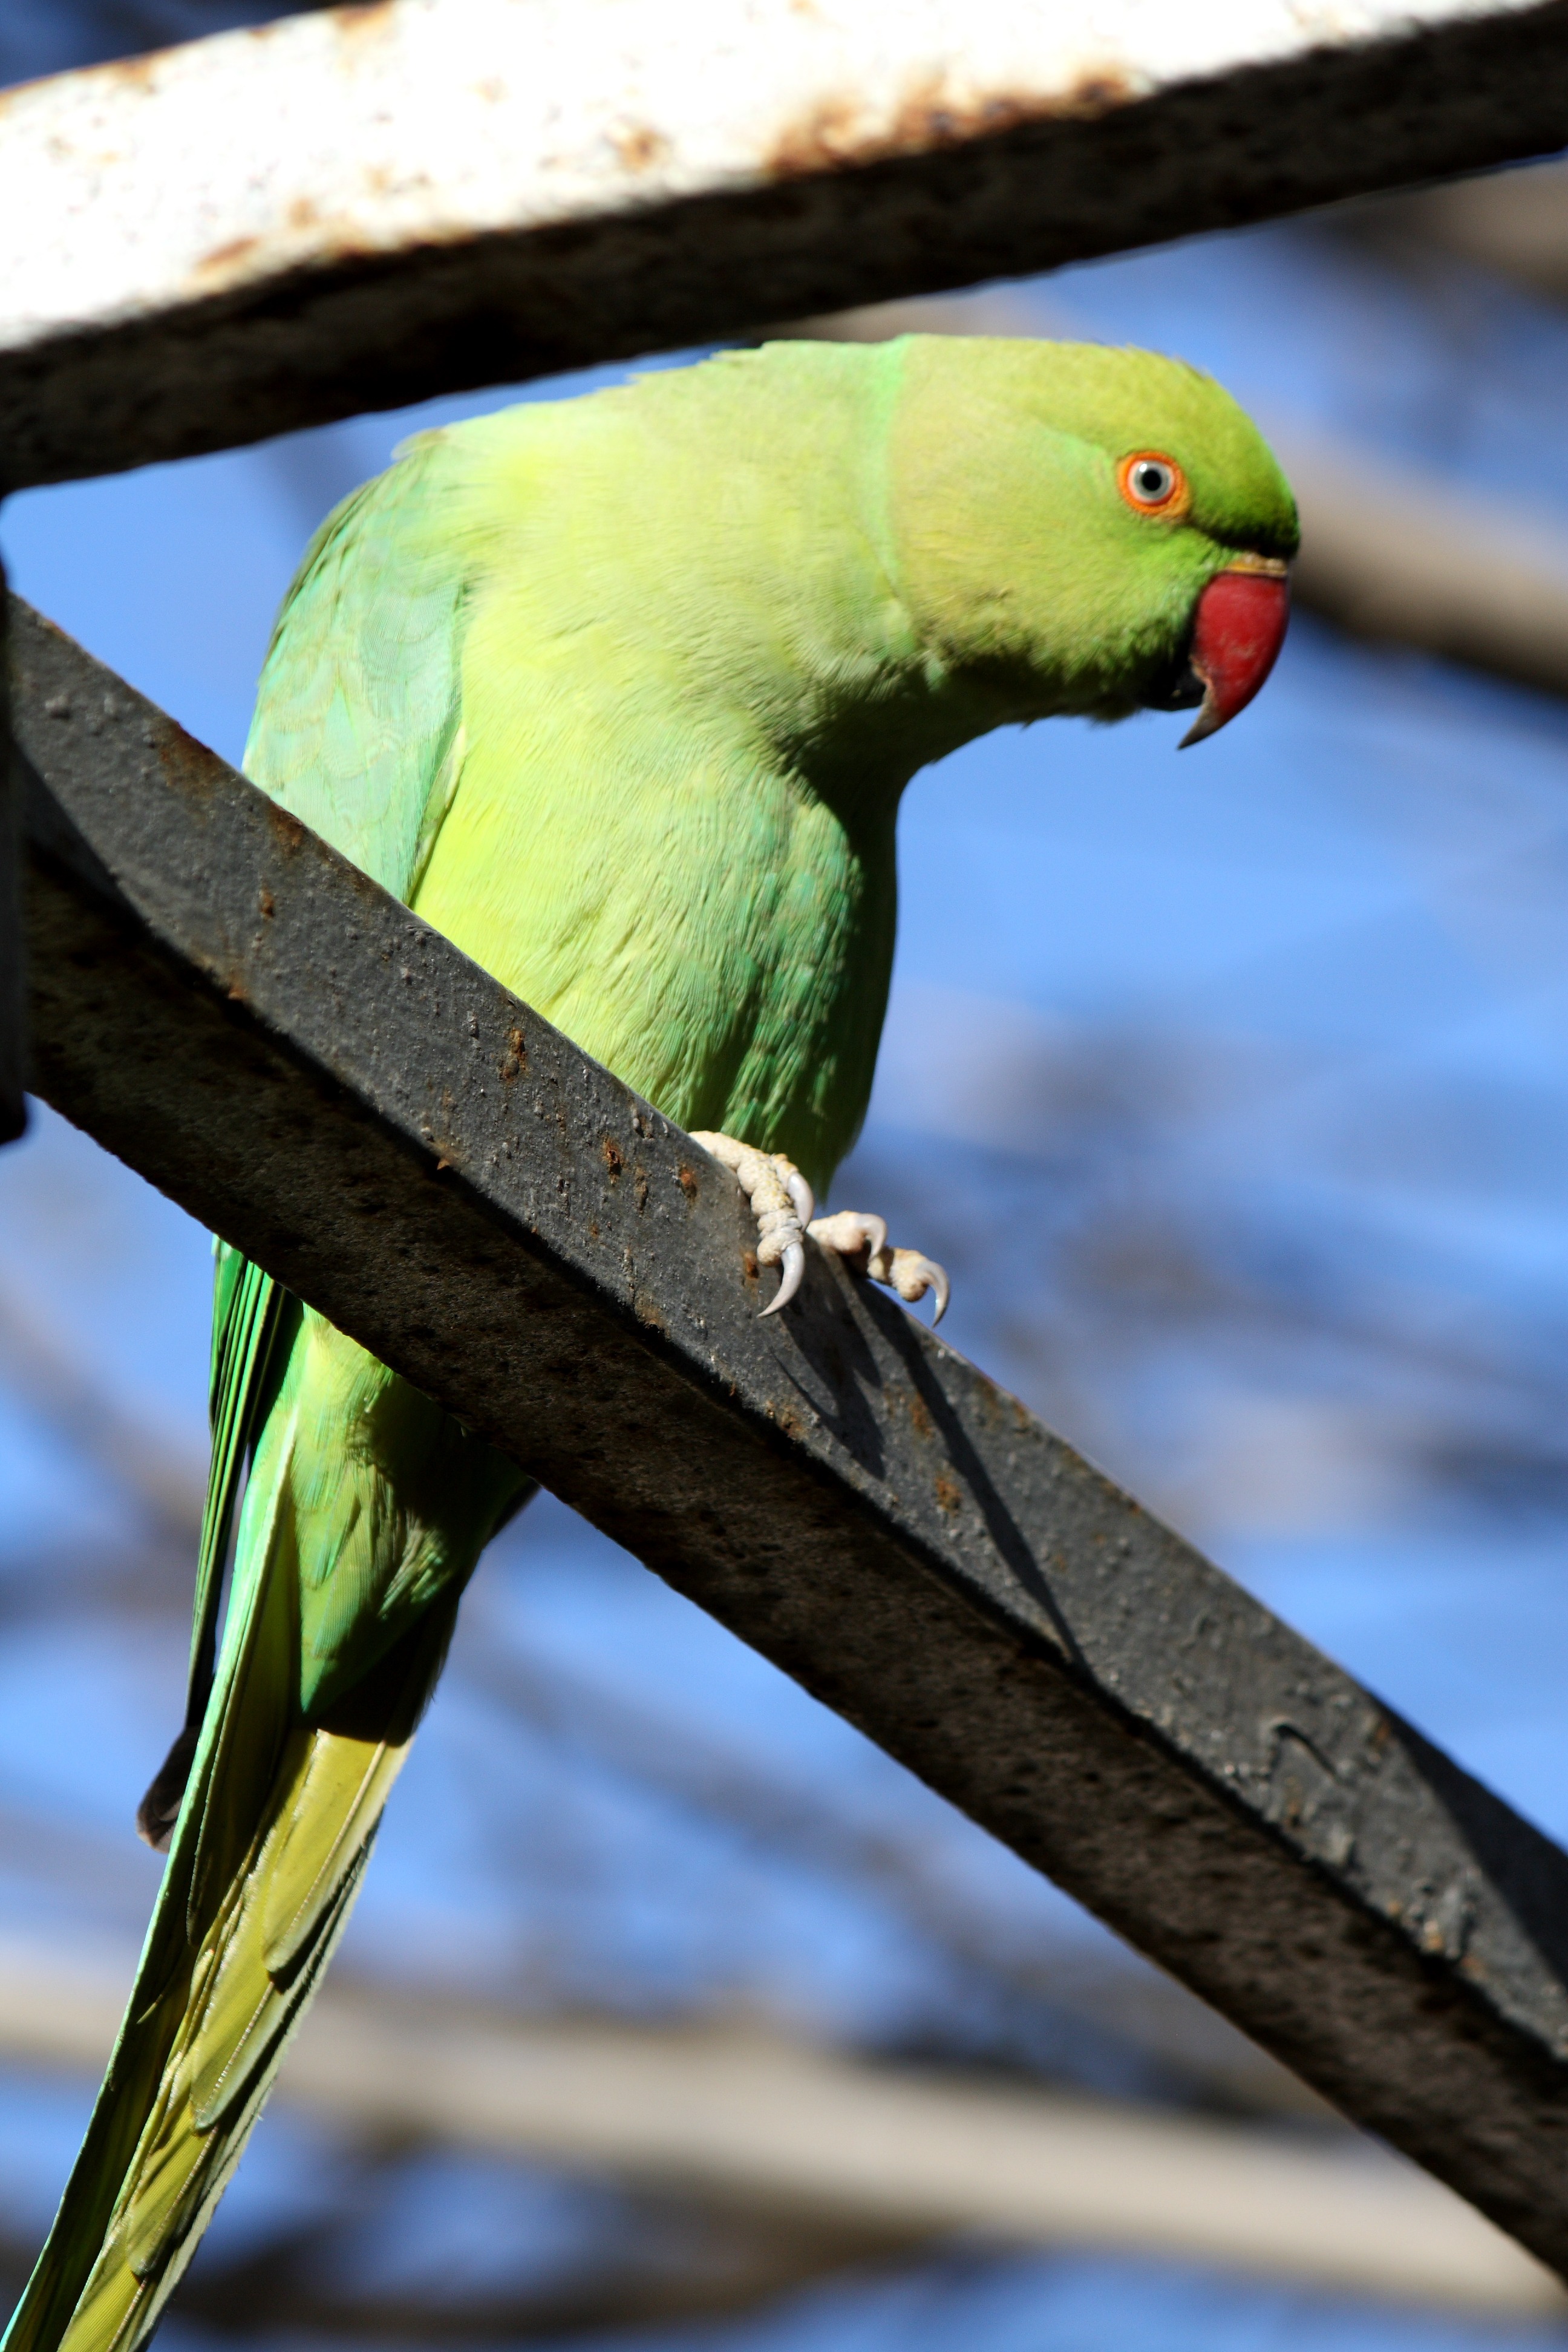
nature, branch, bird, wing, wildlife, wild, green, beak, yellow, fauna, macaw, birds, wings, vertebrate, parrot, parakeet, common pet parakeet, seed eating